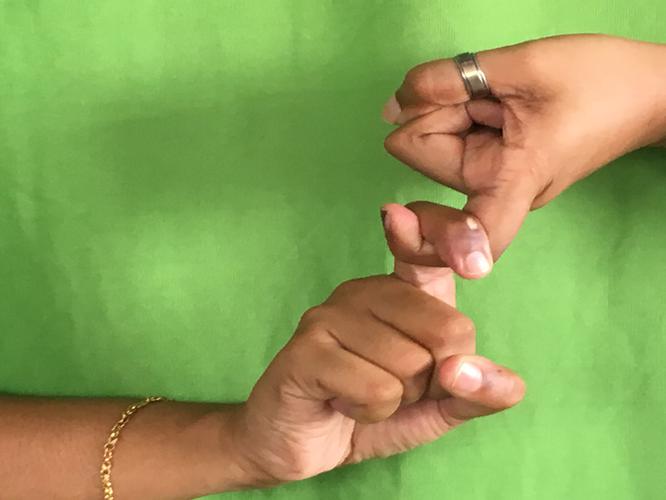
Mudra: Pasha
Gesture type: double_hand